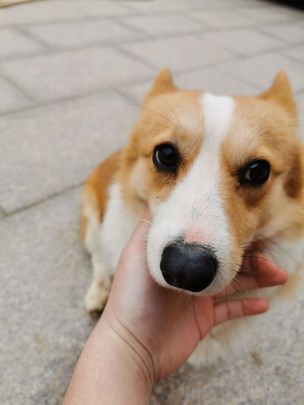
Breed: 2909-n000116-Cardigan